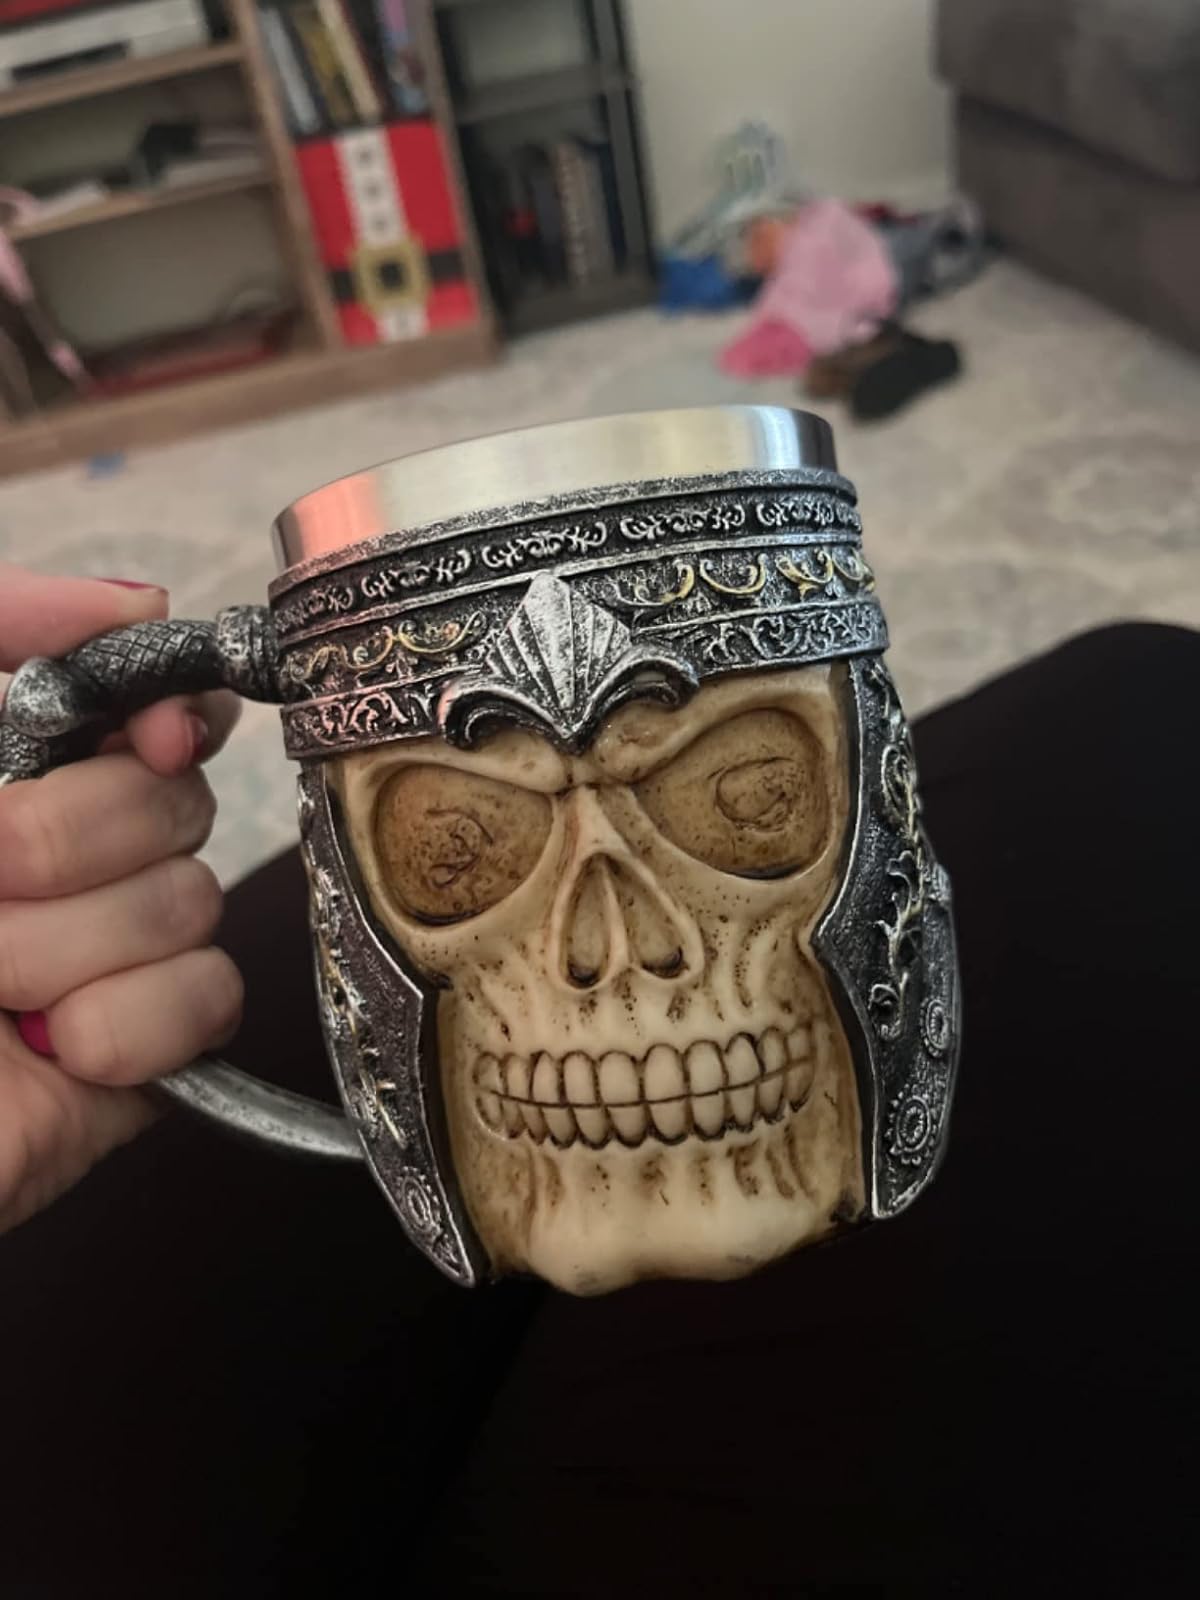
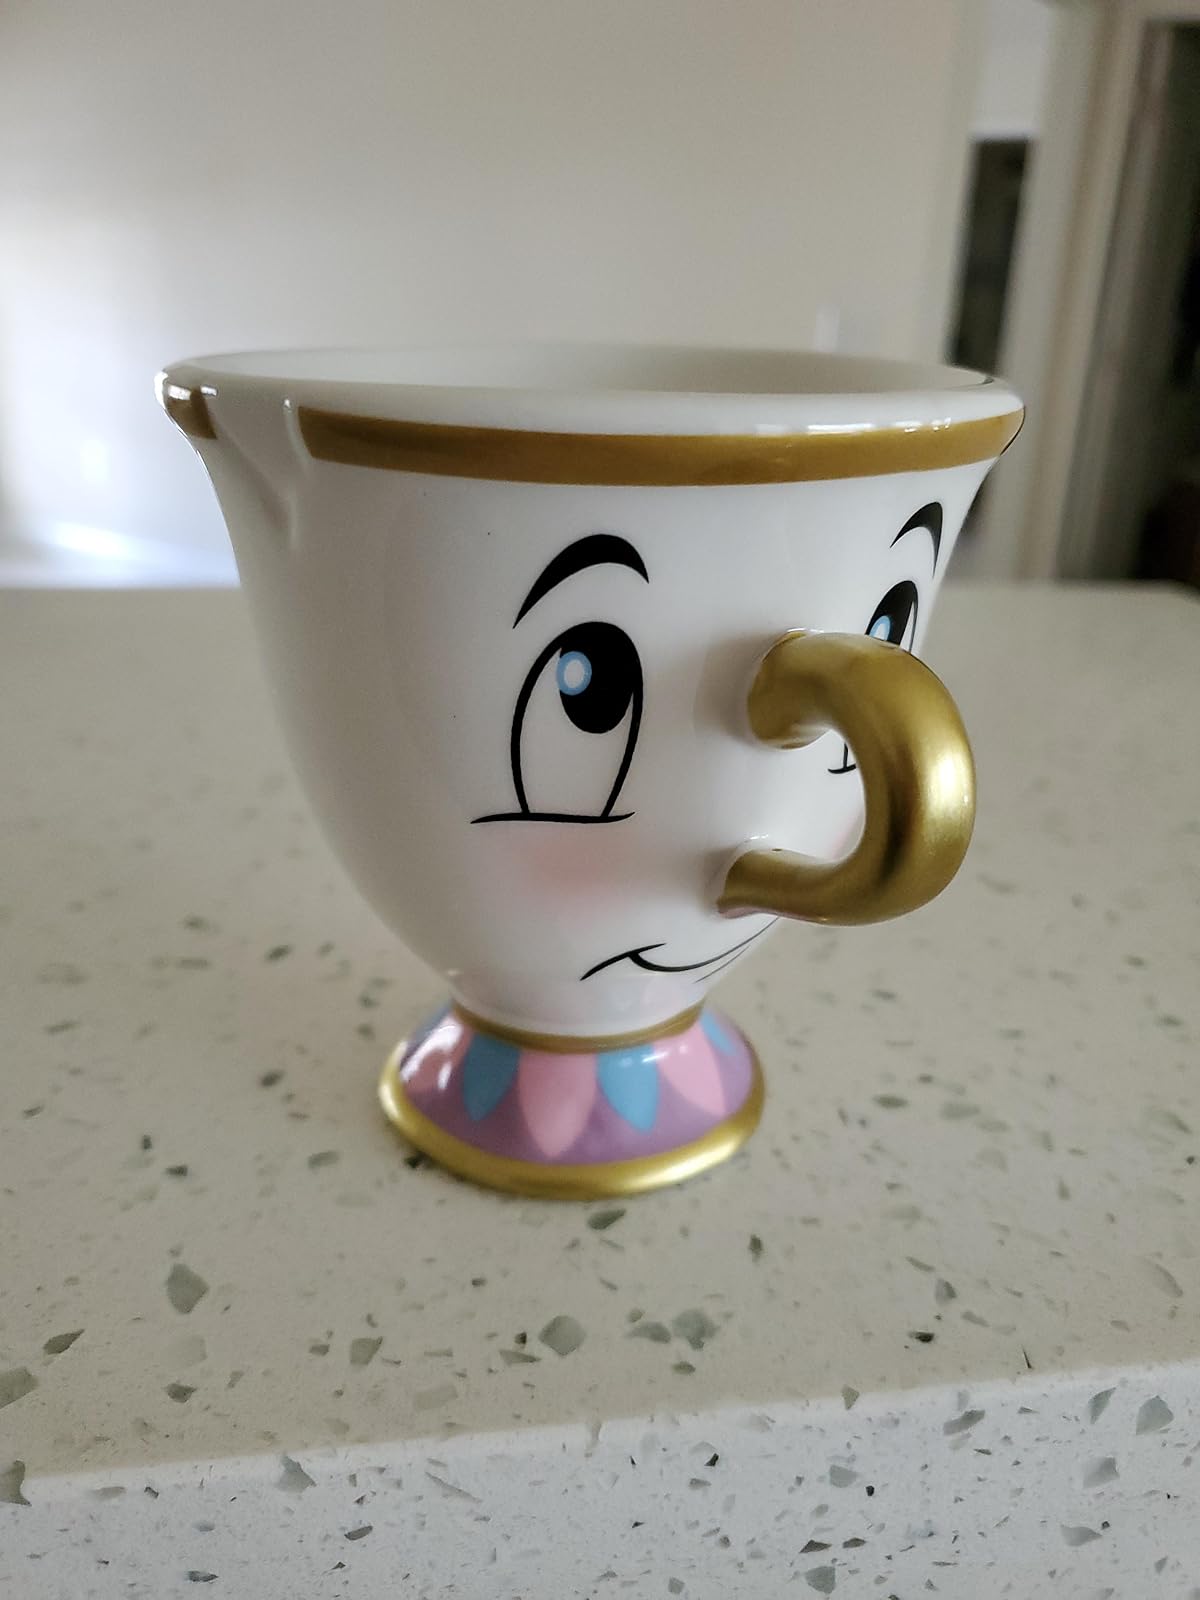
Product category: items_mug
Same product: no